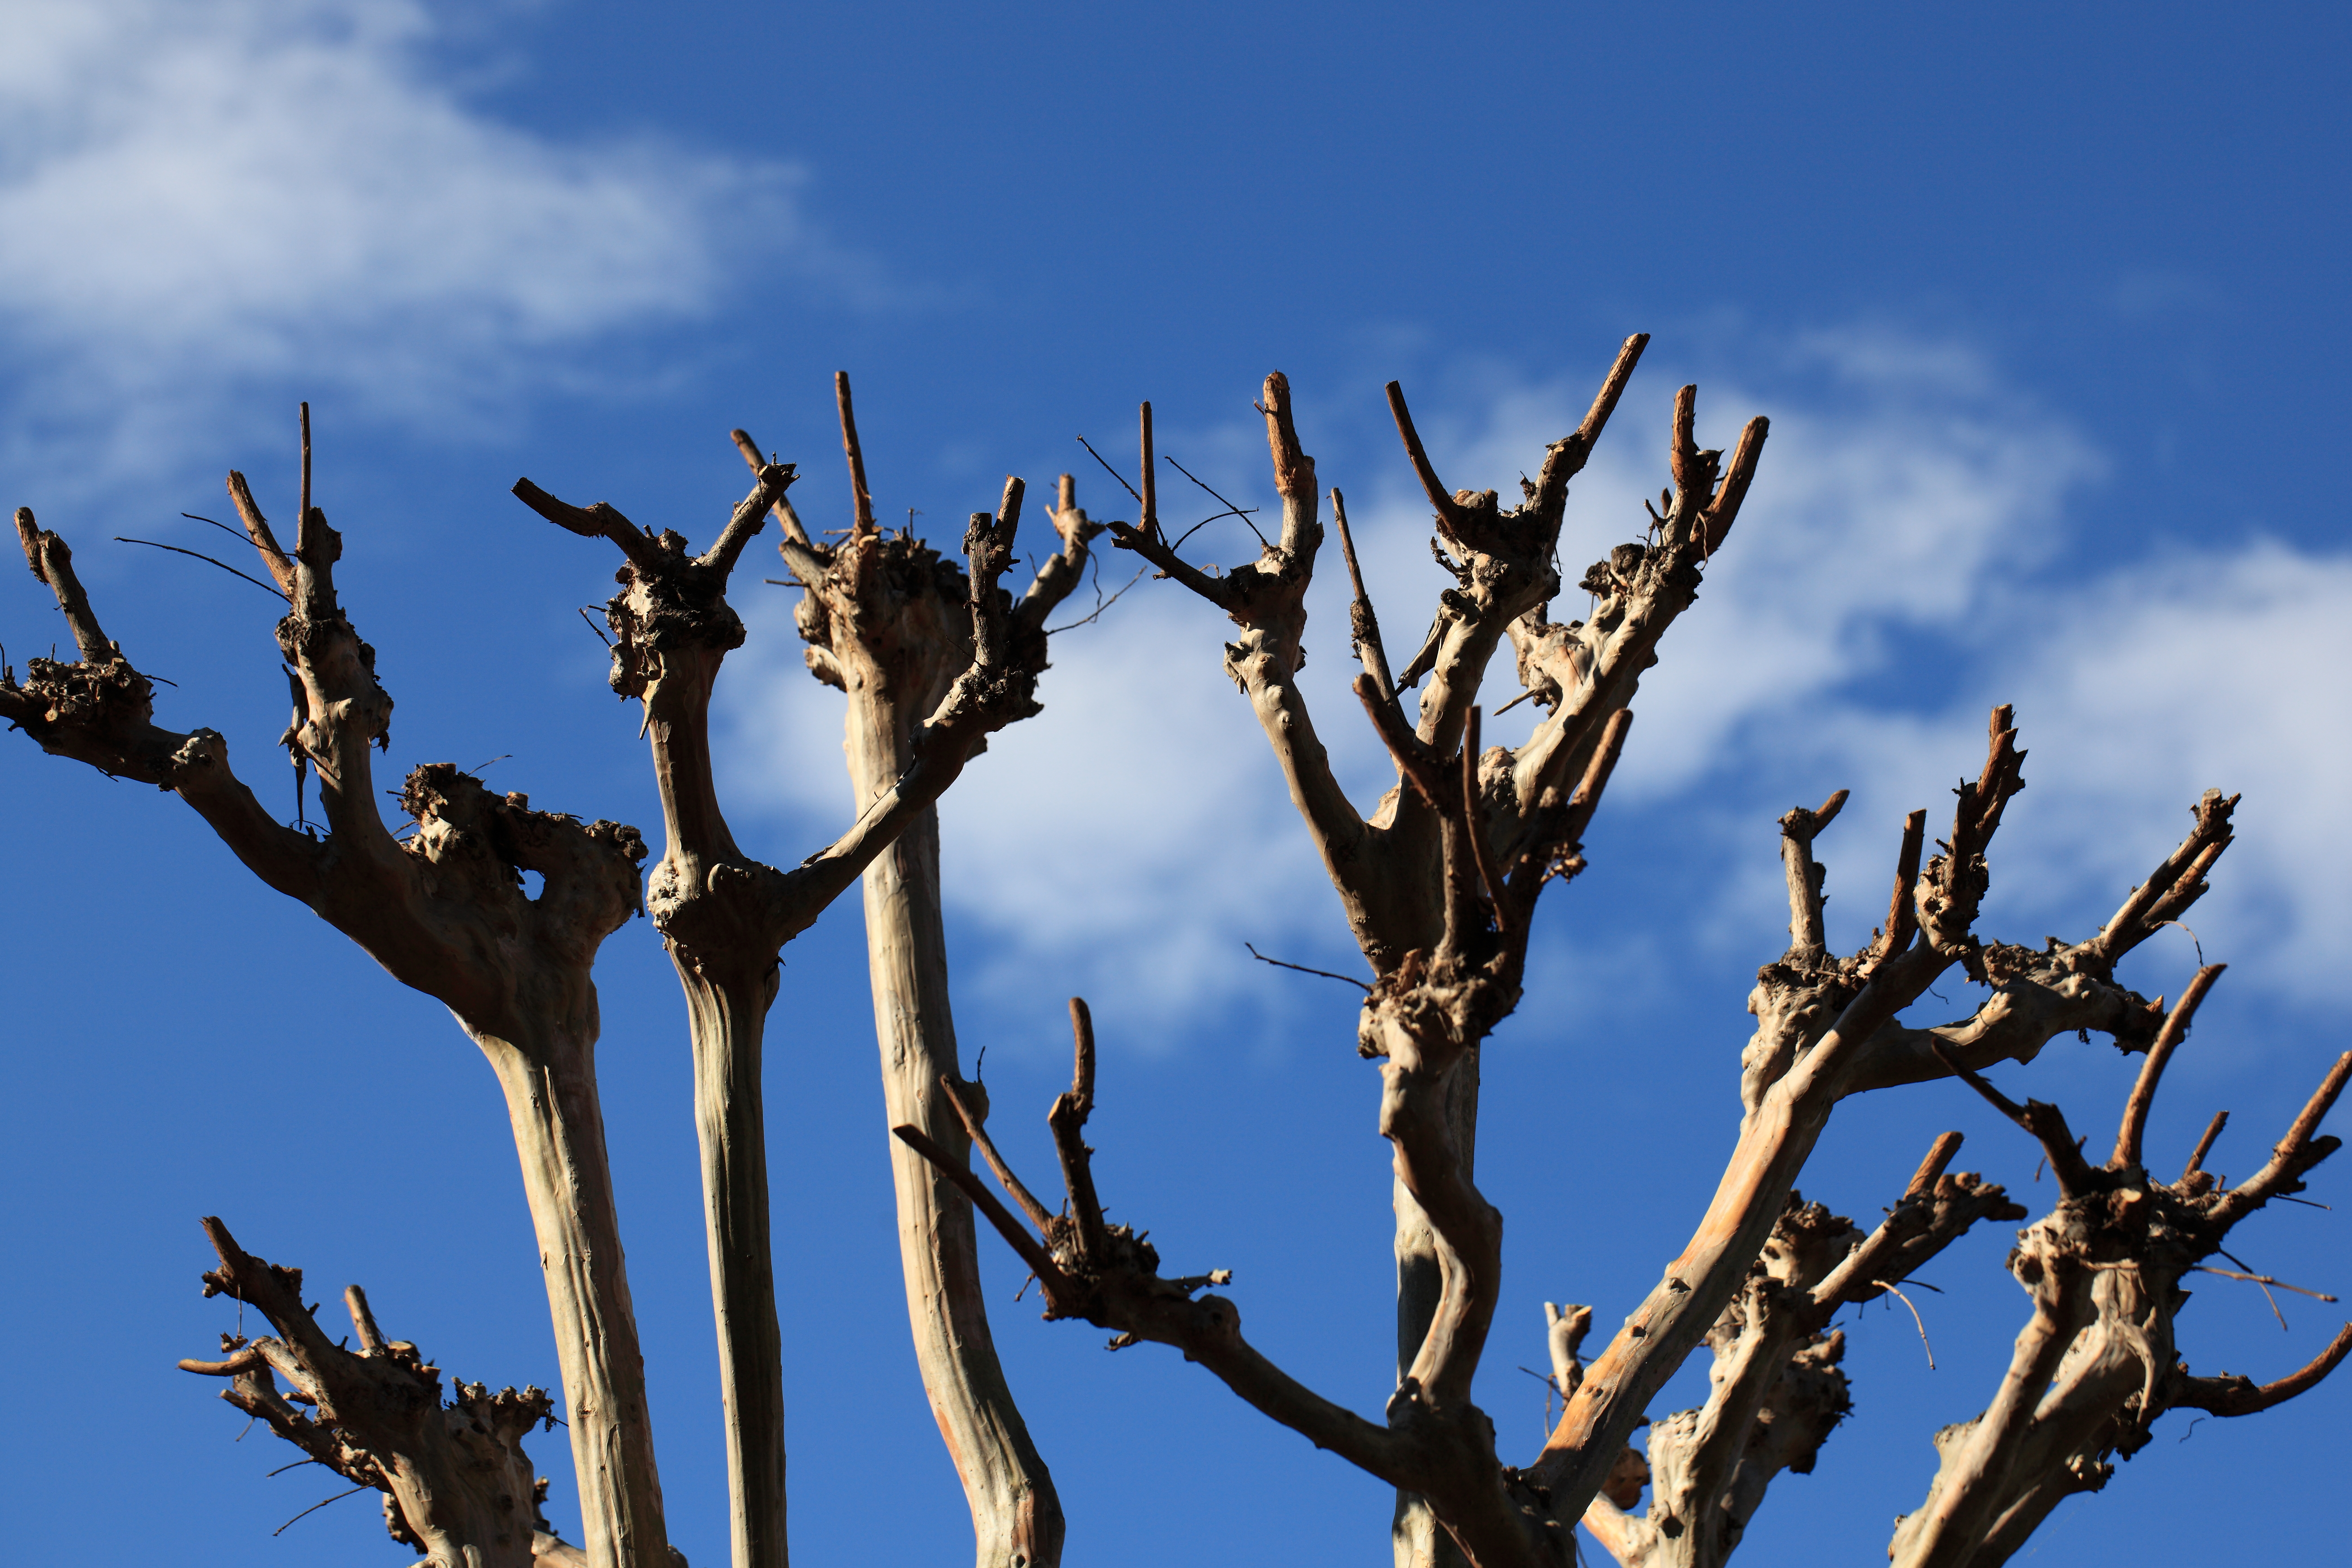
tree, nature, grass, branch, blossom, winter, plant, sky, sunlight, leaf, flower, spring, high, blue, flora, twig, 5d, hires, markii, hi, res, resolution, woody plant, thorns spines and prickles